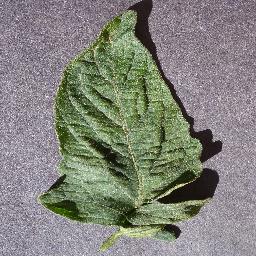
Label: Tomato___healthy